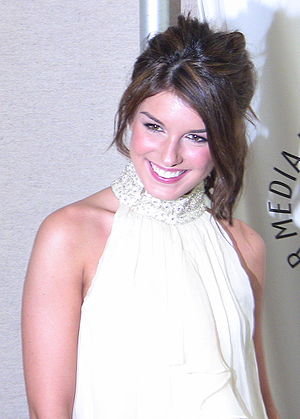
Shenae Grimes
Grimes ved en Paley Fest for 90210 i 2009.
Shenae Sonya Grimes er en Gemini Award-vindende canadisk skuespiller. Hun spiller i øjeblikket rollen som Annie Wilson i 90210, som er et nyt spinoff af tv-serien Beverly Hills, 90210. Før dette opnåede en vis anerkendelse for sin rolle son Darcy Edwards i tv-serien Degrassi: The Next Generation.